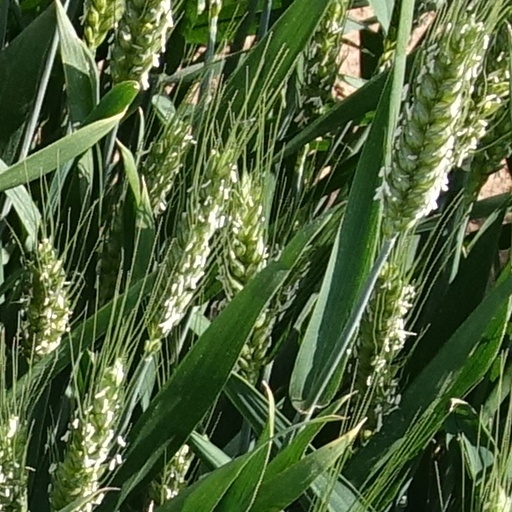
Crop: wheat